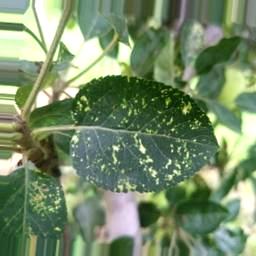
Label: Apple_Mosaic